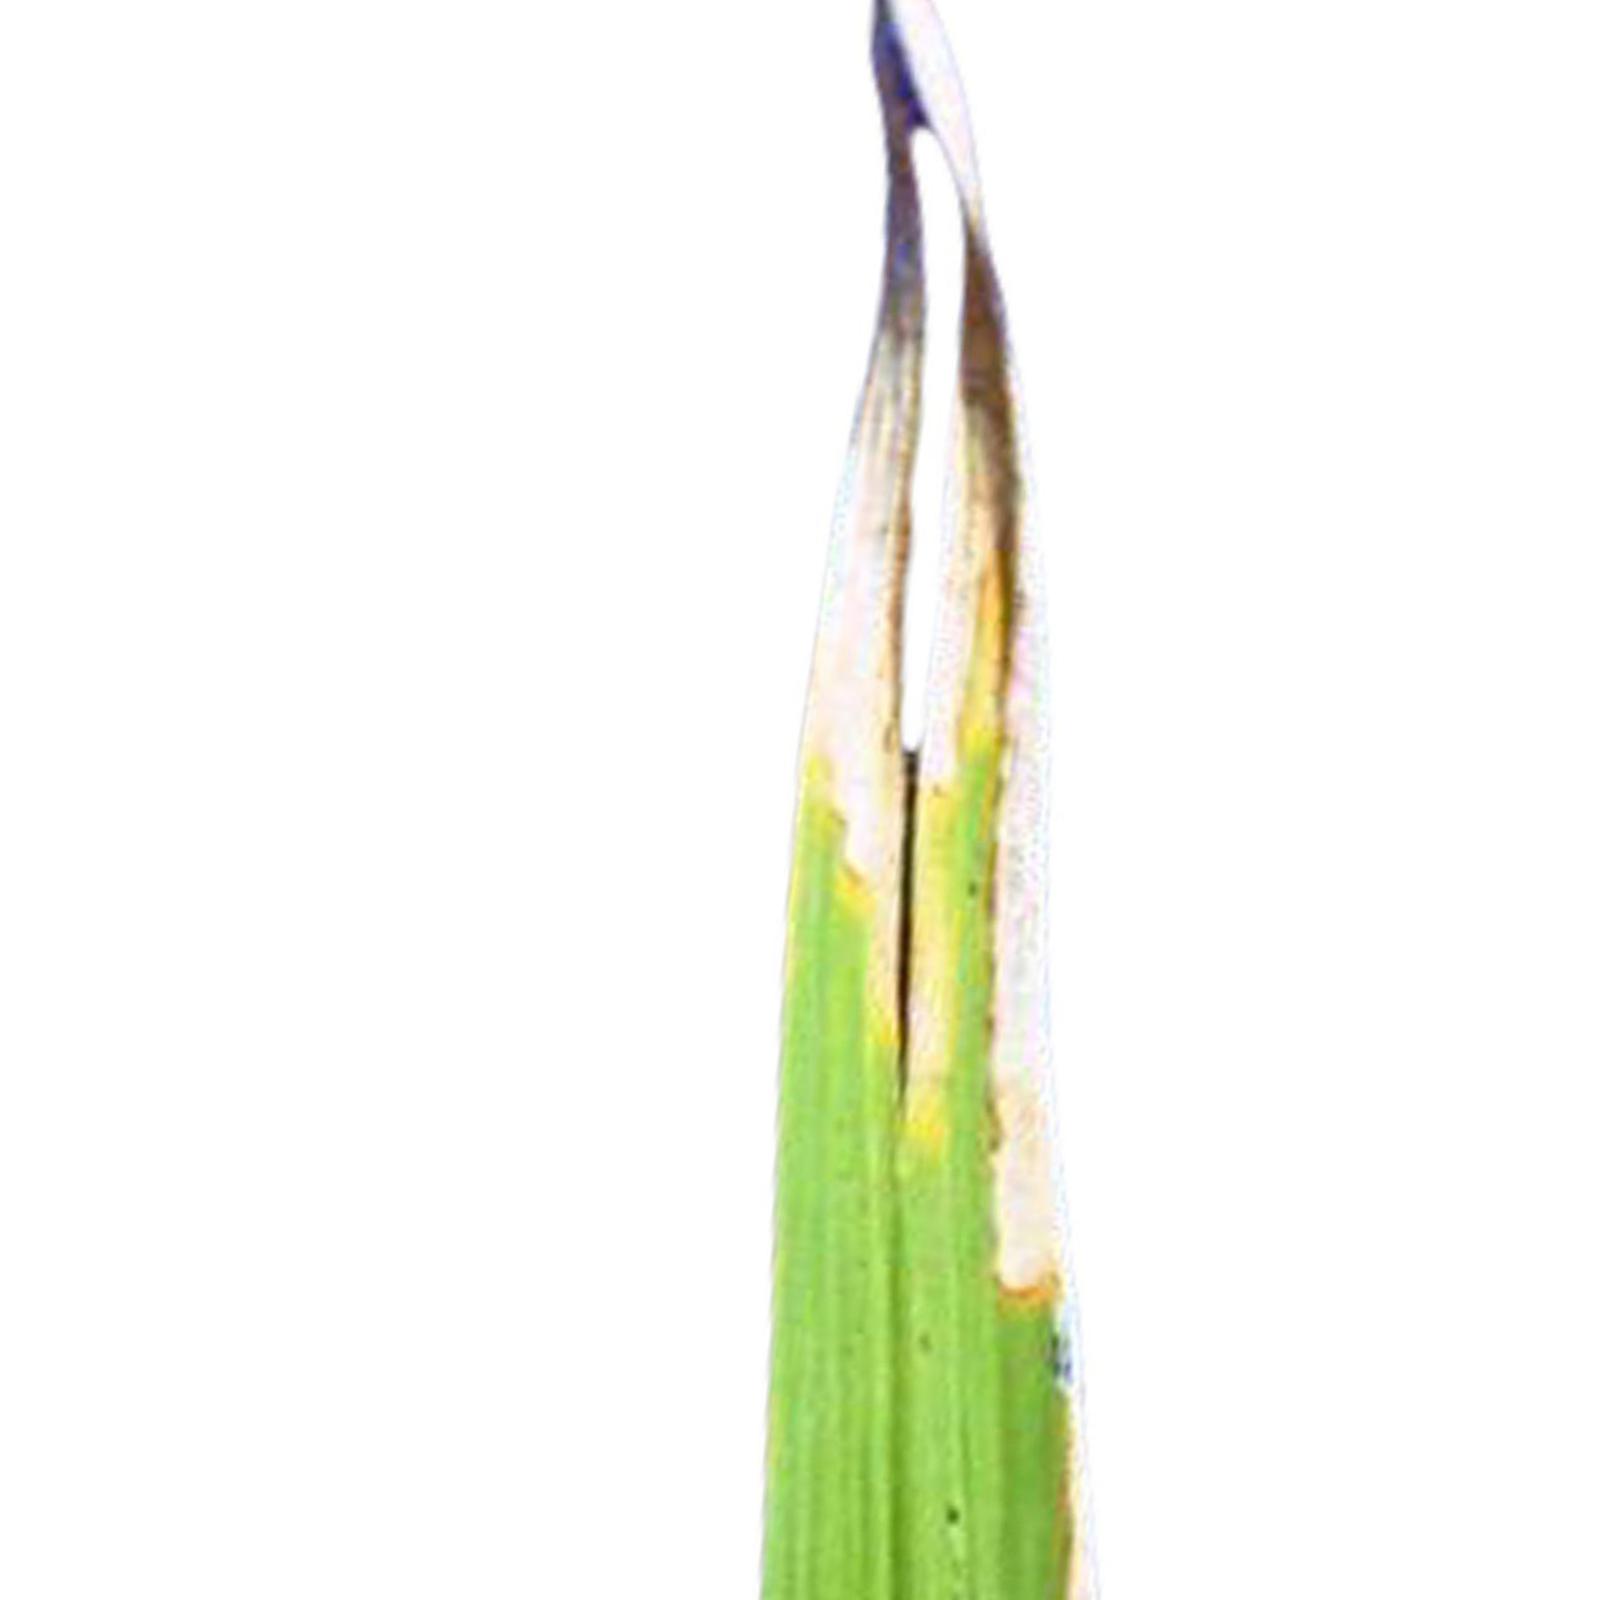
Nhãn: Bệnh Cháy lá ( Leaf scald )